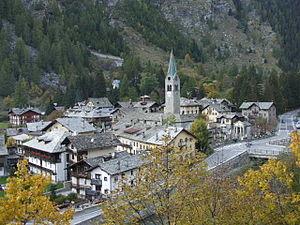
Panorama du chef-lieu de Gressoney-Saint-Jean (Vallée d'Aoste - Italie)
Gressoney-Saint-Jean est une commune italienne alpine de la région Vallée d'Aoste.